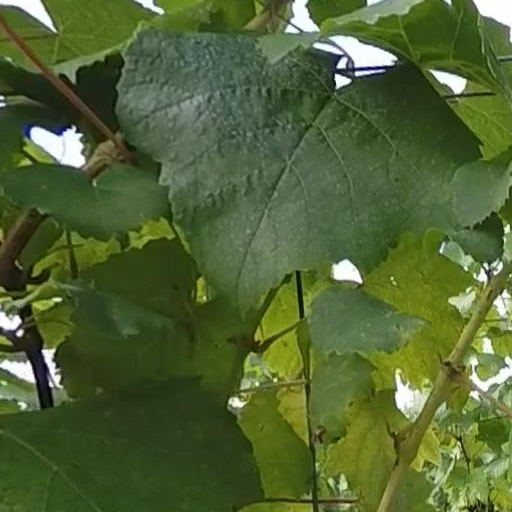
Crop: grape